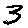
Label: 3